List of Nashville Sounds seasons

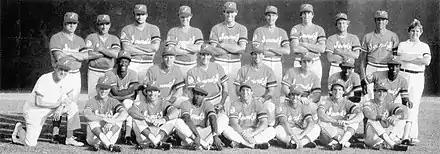
A black and white photograph of baseball players in uniforms and caps posed in three rows standing, sitting, and kneeing on a baseball field

The Nashville Sounds Minor League Baseball team has played in Nashville, Tennessee, for 47 years since being established in 1978. As of the completion of the 2024 season, the club has played 6,577 regular-season games and compiled a win–loss record of. They have appeared in the postseason on 15 occasions in which they have a record of in 84 games. Combining all 6,661 regular-season and postseason games, Nashville has an all-time record of 3,447–3,212–2.